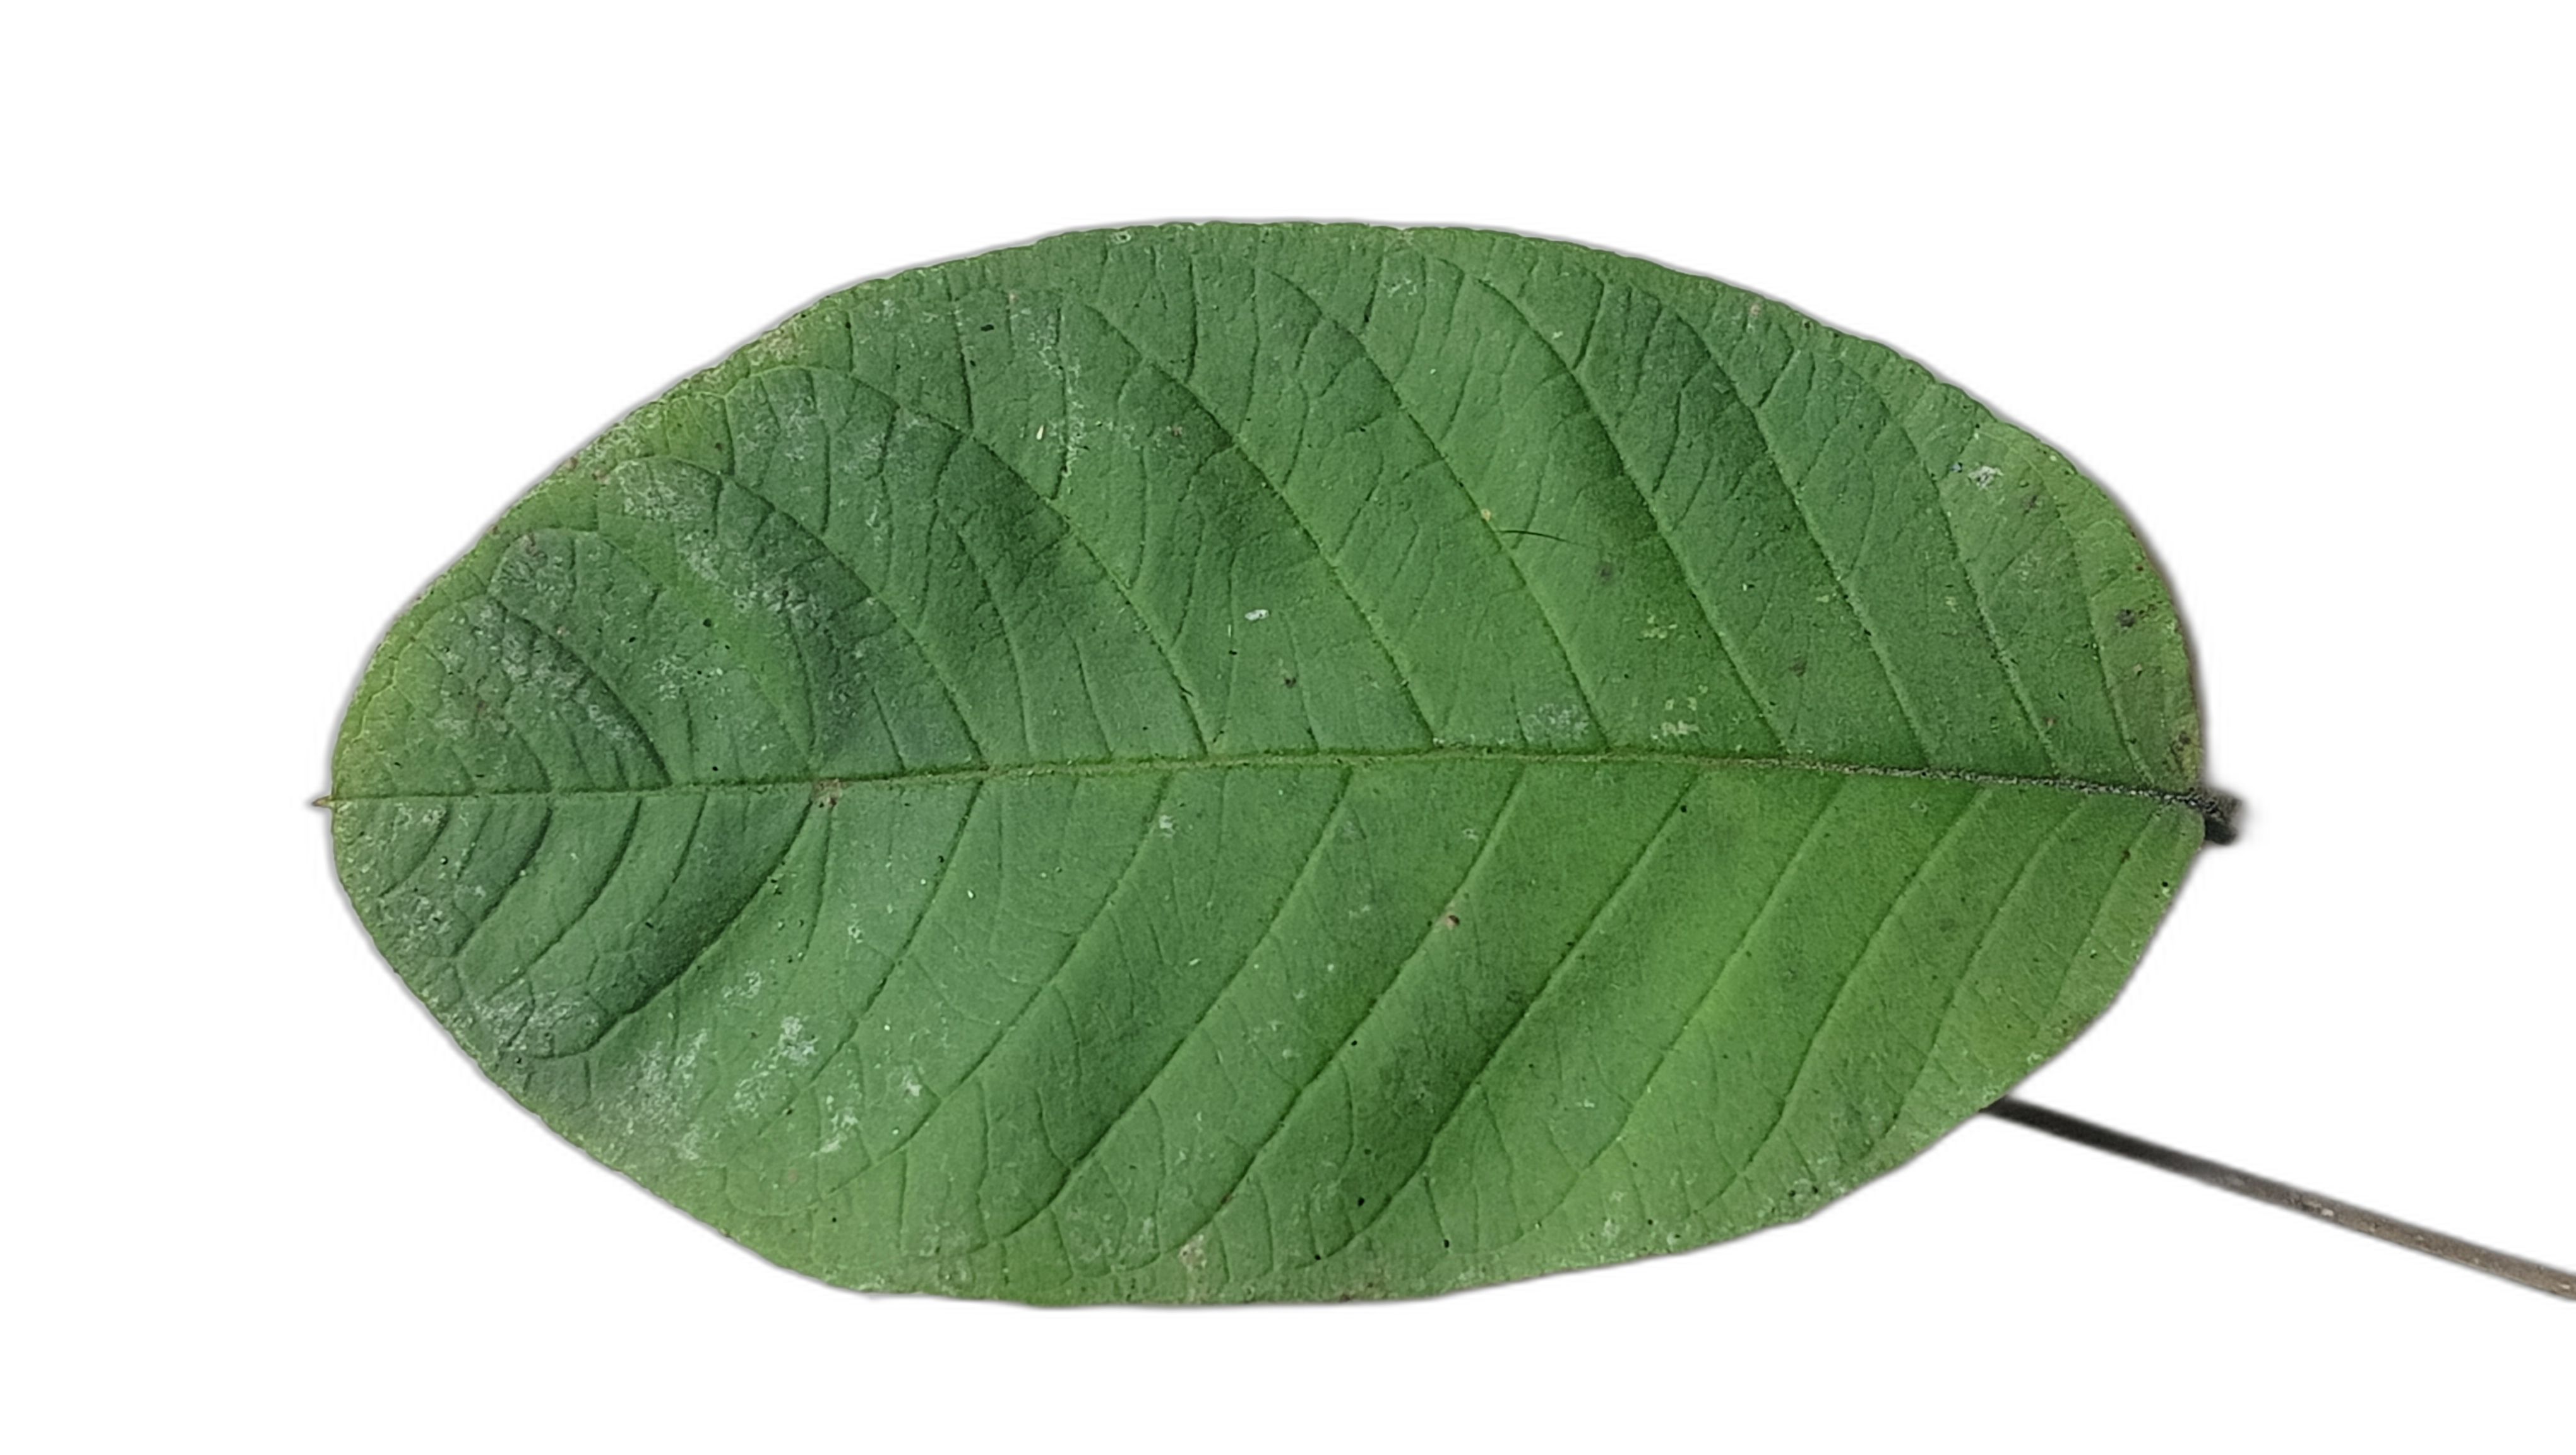
Plant part: leaf
Disease: Healthy